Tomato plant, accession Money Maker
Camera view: bottom (45 deg); turntable rotation: 240 degrees
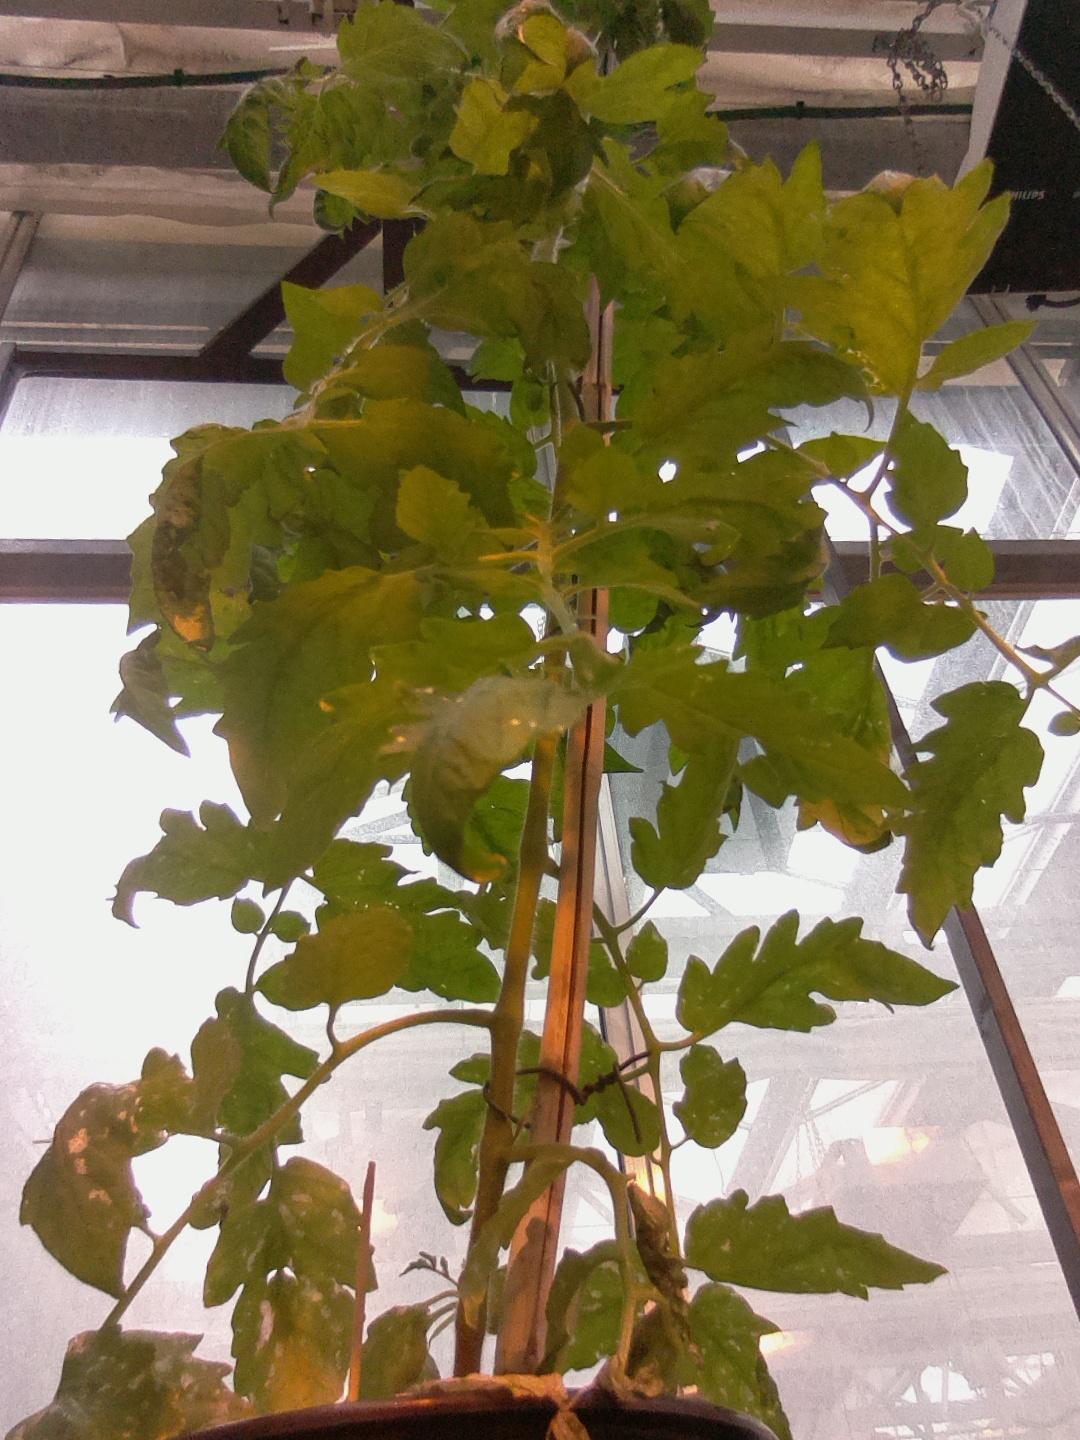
BBCH growth stage 65: Full flowering, 50%-60% of flowers open, first petals falling